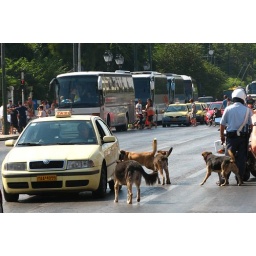
Stray dogs everywhere in Athens - they have no respect for road rules